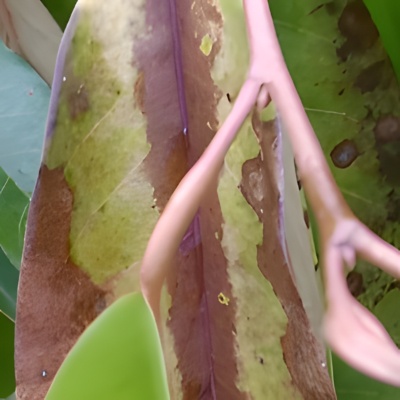
Label: Leaf_Rhizoctonia